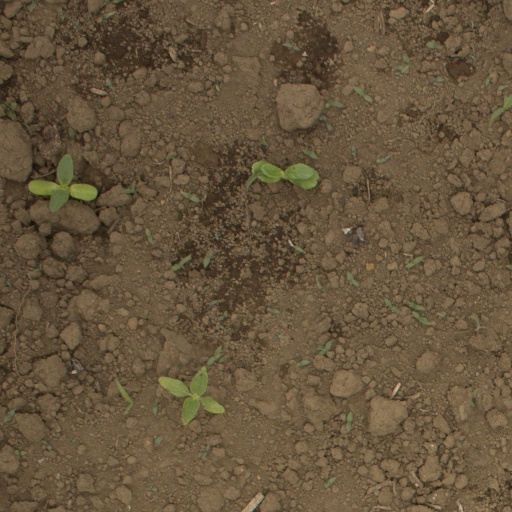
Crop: Jerusalem artichoke